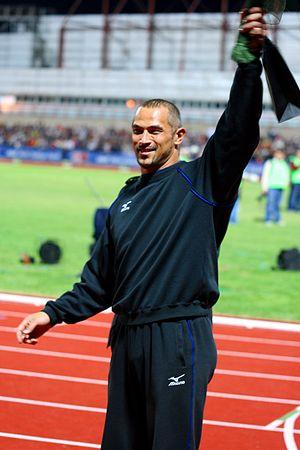
Kōji Arekusandā Murofushi, né le 8 octobre 1974 à Numazu, est un athlète japonais, spécialiste du lancer du marteau, champion olympique en 2004 à Athènes et champion du monde en 2011 à Daegu.